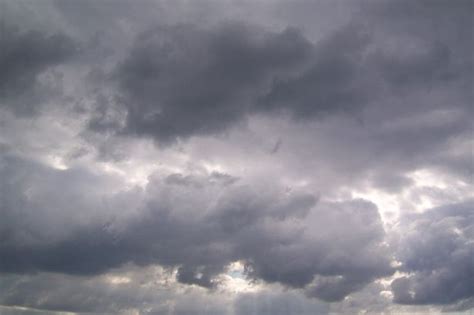
Weather: cloudy or overcast